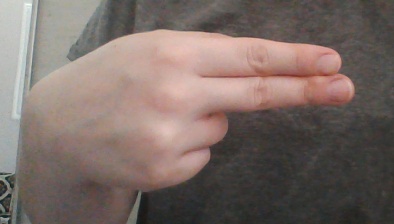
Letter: ain